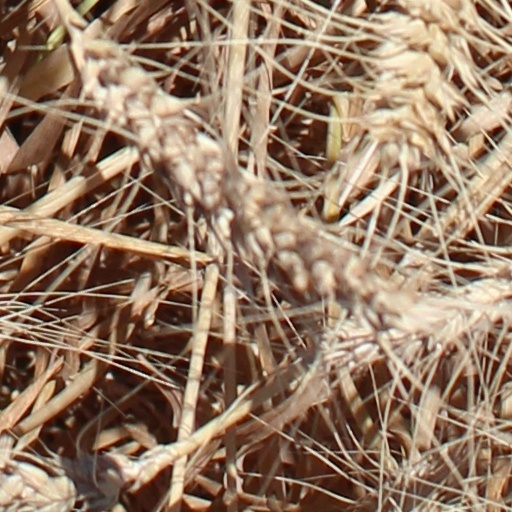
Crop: wheat